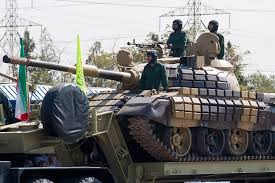
Label: Tank